Supreme Decree 11947

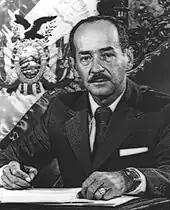
Hugo Banzer

With the triumph of the August 1971 coup, its promoters formed a civic-military government represented by the Nationalist Popular Front (FPN)an alliance composed of the Armed Forces under President Hugo Banzer, the Revolutionary Nationalist Movement (MNR) of Víctor Paz Estenssoro, and the Bolivian Socialist Falange (FSB) of Mario Gutiérrez.